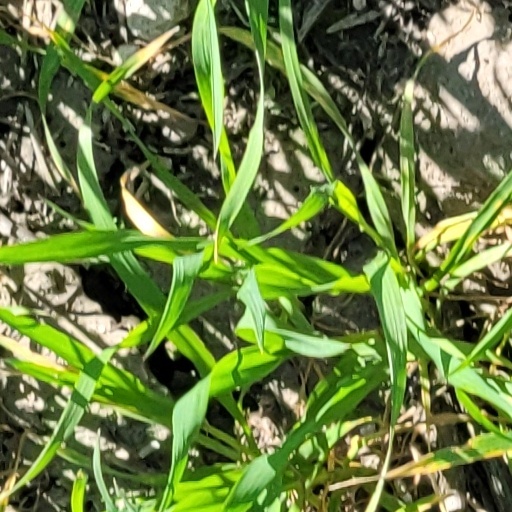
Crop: wheat